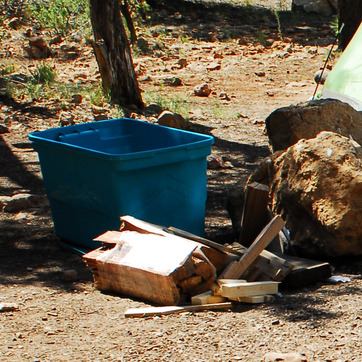
Material: plastic